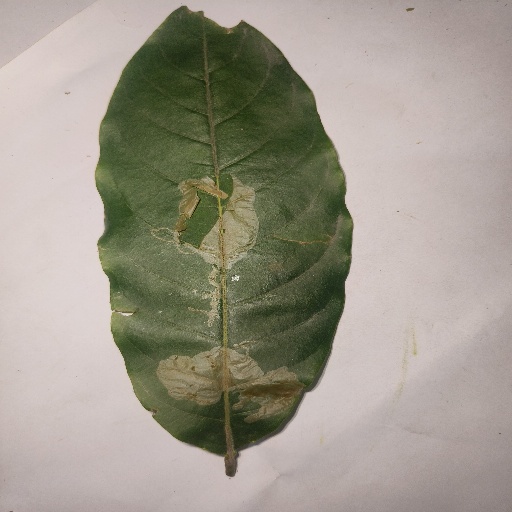
Species: HariTaki
Leaf condition: Bacterial Spot